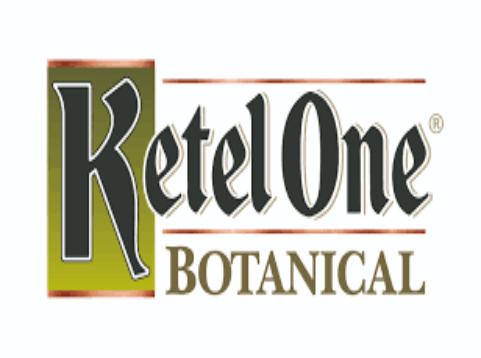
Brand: Ketel One
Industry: Food